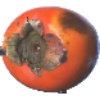
Label: Kaki 1